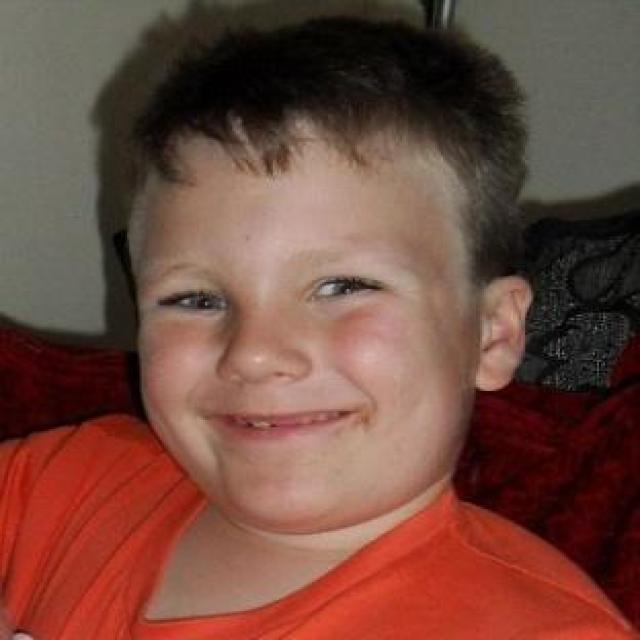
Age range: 0-12